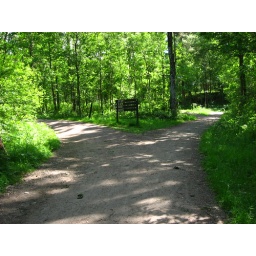
Two roads diverged in a yellow wood, And sorry I could not travel both